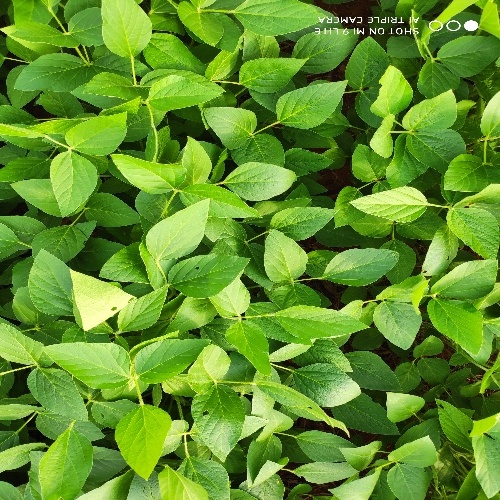
Label: Diabrotica_speciosa